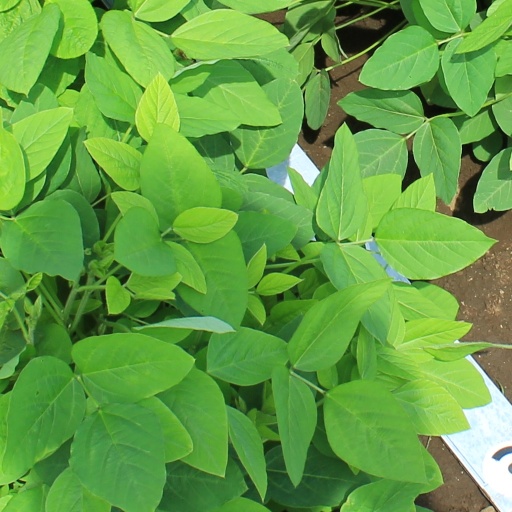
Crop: soybean